Loyola High School (Montreal)

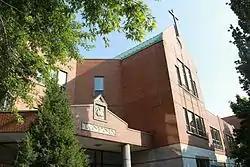
New building's north facing facade

Loyola considered a number of possible options for the future building, including adding an extension onto the Junior Building. The school eventually made arrangements with Concordia University to swap the Junior Building for a site on the southwest end of the Loyola campus beside the school gymnasium. The new building was completed in 1992. The Bishops Atrium and a three-story wing were constructed in 2004, along with the Eric Maclean, S.J. Centre for the Performing Arts auditorium the following year.